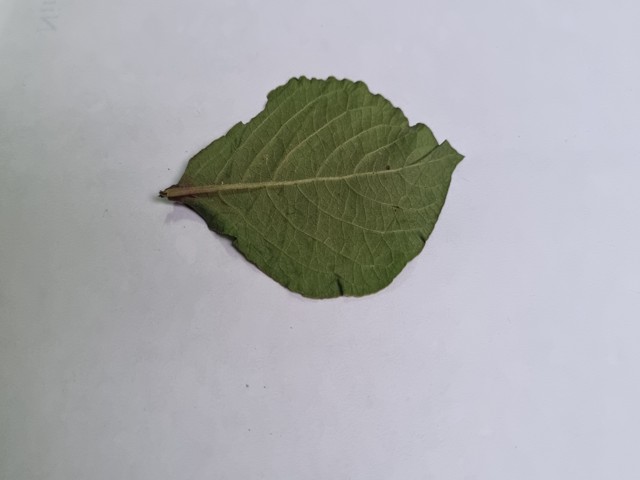
Plant: apang